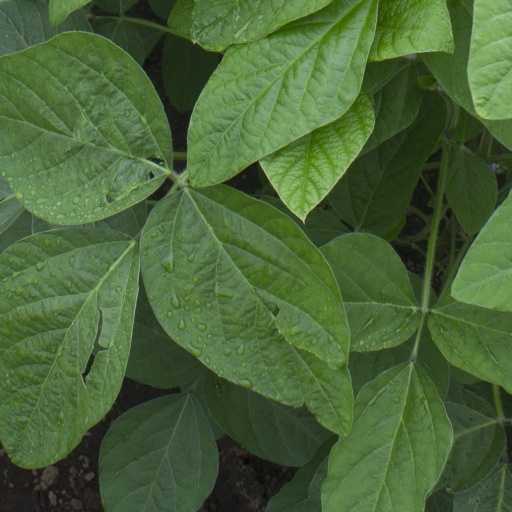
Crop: soybean